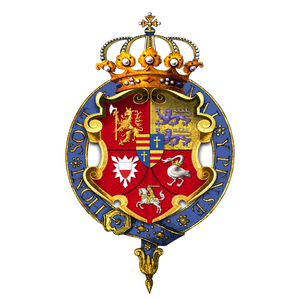
Le prince Christian de Schleswig-Holstein KG GCVO PC ADC était un prince danois et allemand qui est devenu un membre de la Famille royale britannique par son mariage avec Helena du Royaume-Uni, le cinquième enfant et troisième fille de la Reine Victoria et Albert de Saxe-Cobourg-Gotha.